Radar in World War II

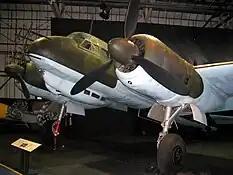
The preserved Ju 88R-1, whose UHF-band Lichtenstein B/C radar with 32-dipole "Matratze" antenna array, captured by the RAF in May 1943

In early 1941, Air Defense recognized the need for radar on their night-fighter aircraft. The requirements were given to Runge at Telefunken, and by the summer a prototype system was tested. Code-named "Lichtenstein", this was originally a low-UHF band, (485-MHz), 1.5-kW system in its earliest "B/C" model, generally based on the technology now well established by Telefunken for the Würzburg. The design problems were reduction in weight, provision of a good minimum range (very important for air-to-air combat), and an appropriate antenna design. An excellent minimum range of 200 m was achieved by carefully shaping the pulse. The "Matratze" (mattress) antenna array in its full form had sixteen dipoles with reflectors (a total of 32 elements), giving a wide searching field and a typical 4-km maximum range (limited by ground clutter and dependent on altitude), but producing a great deal of aerodynamic drag. A rotating phase-shifter was inserted in the transmission lines to produce a twirling beam. The elevation and azimuth of a target relative to the fighter were shown by corresponding positions on a triple-tube CRT display.